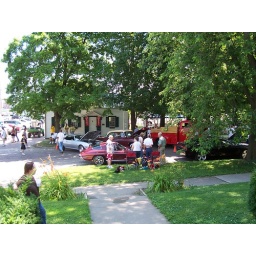
car show in front of our house